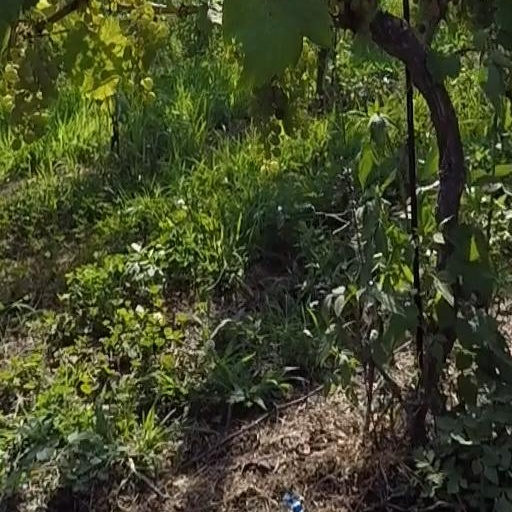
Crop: grape